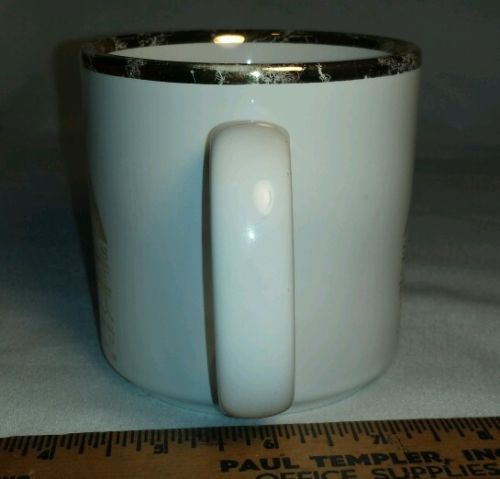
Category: mug